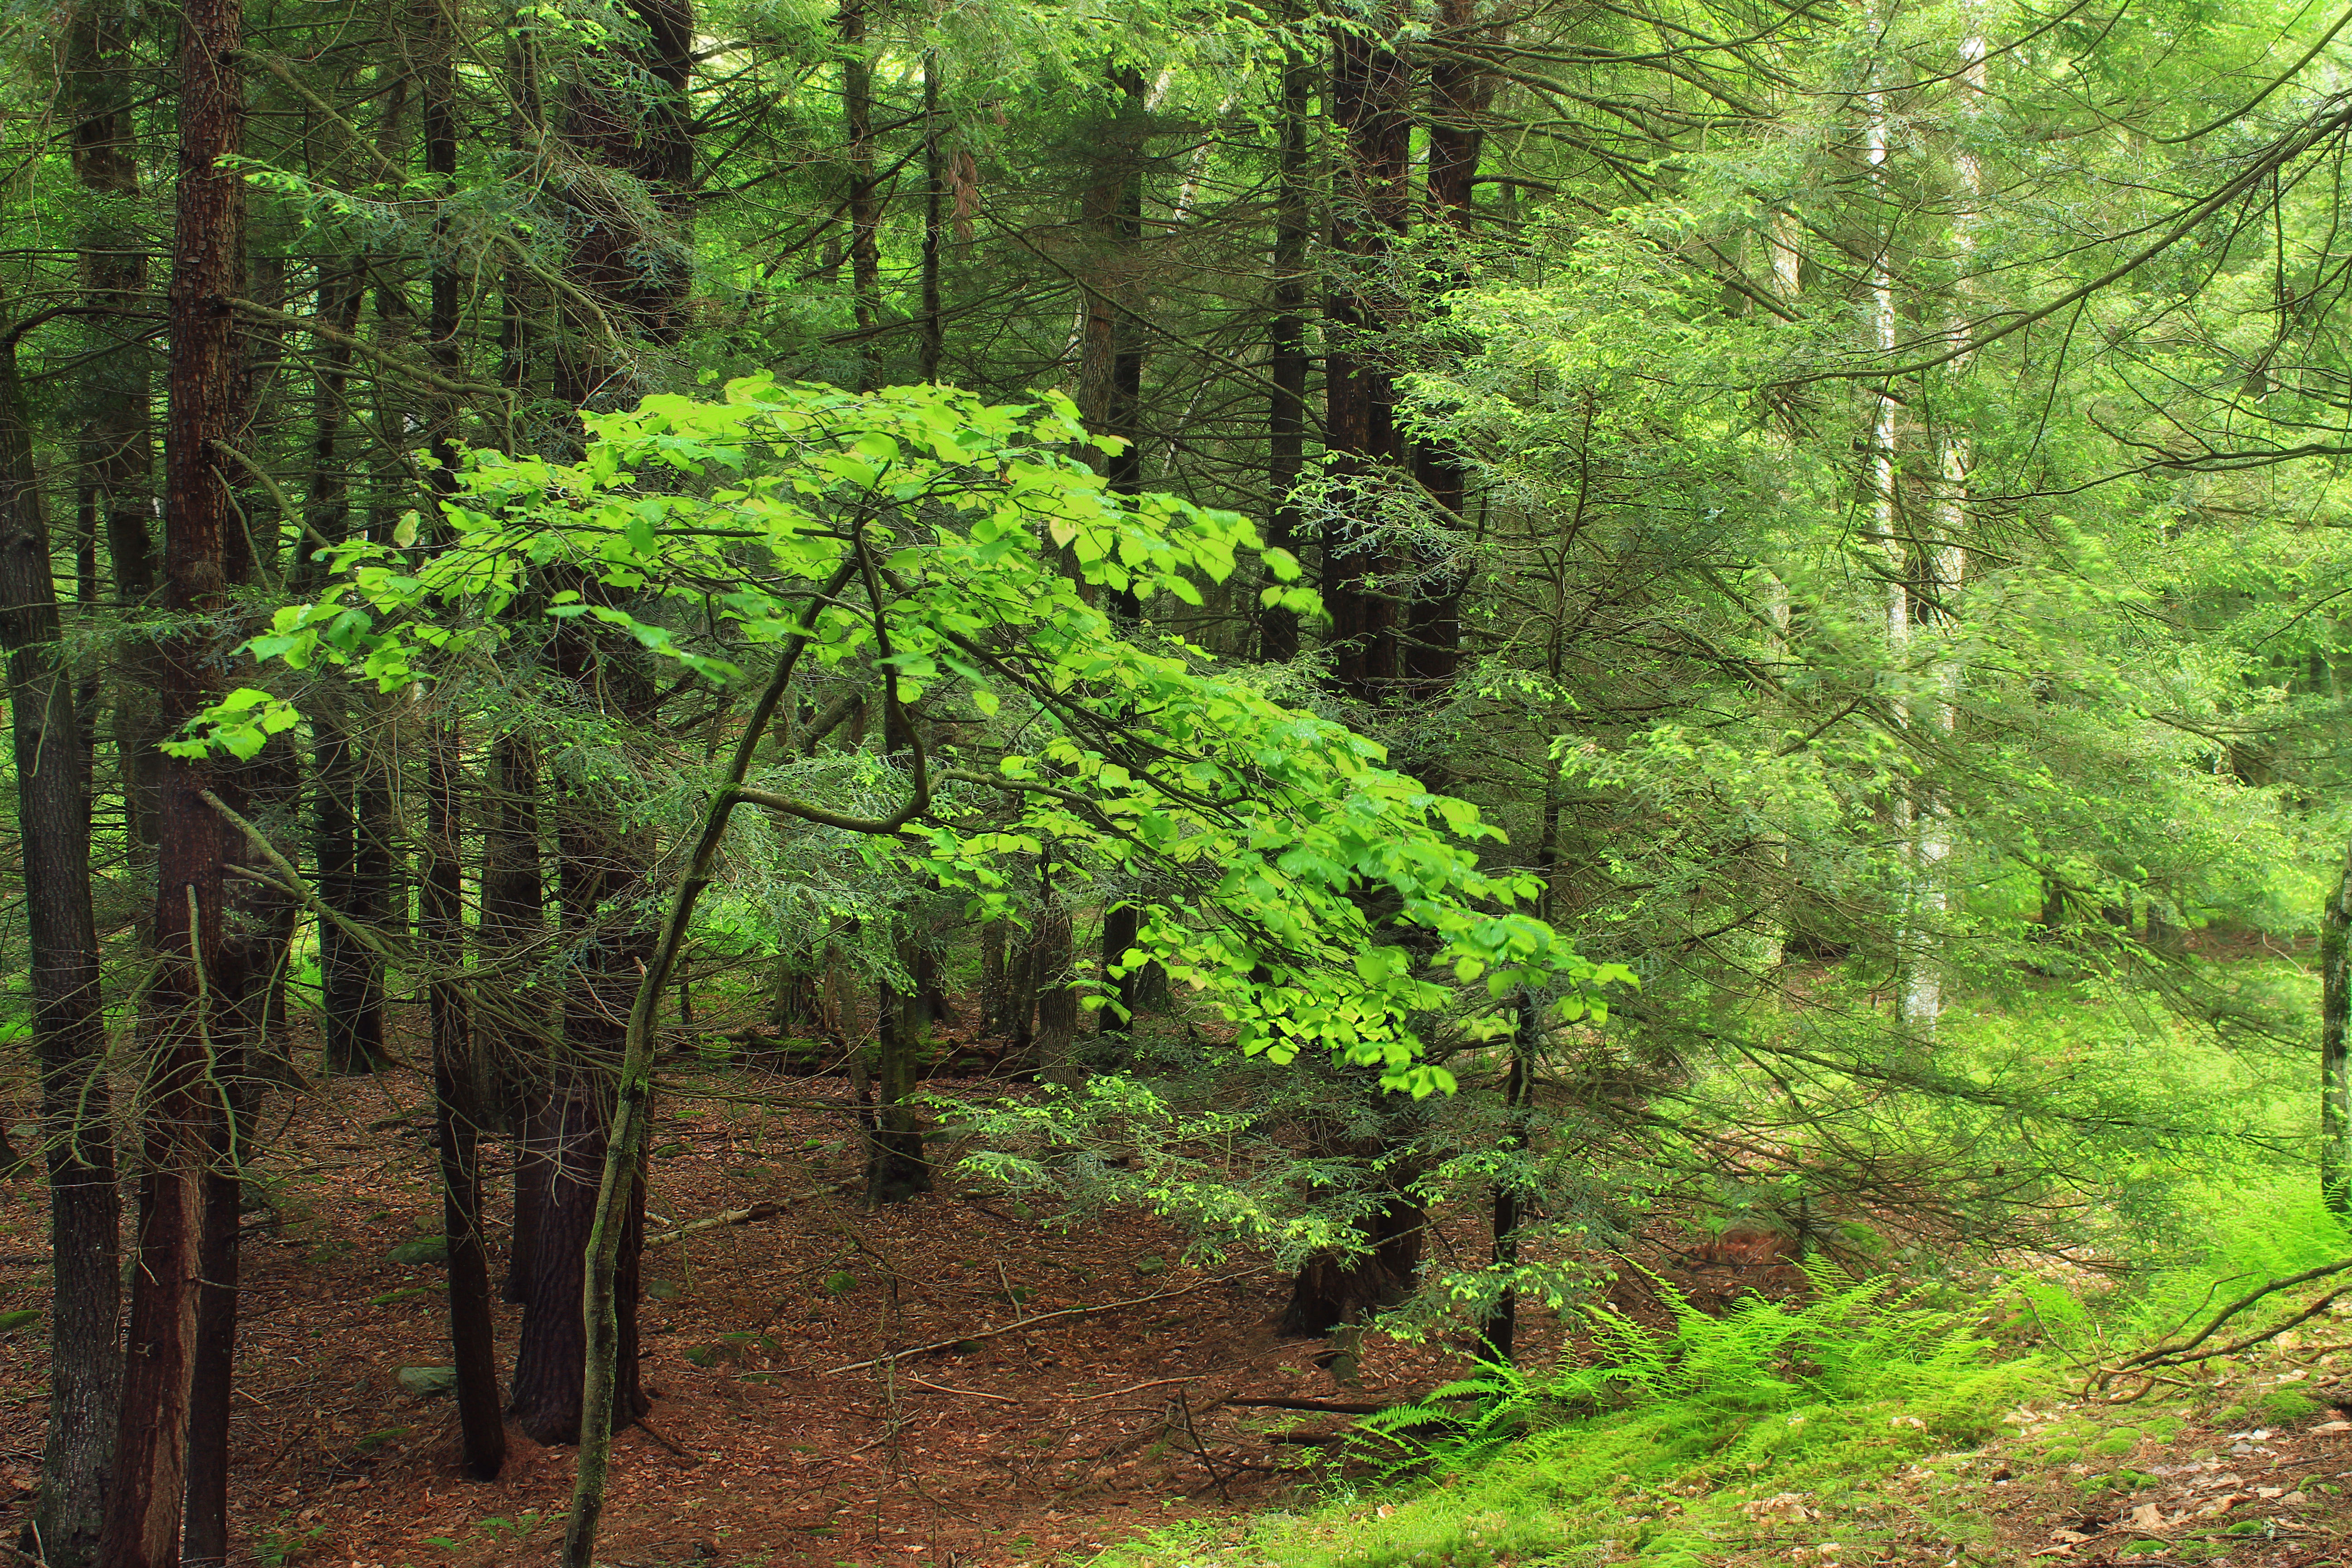
tree, nature, forest, wilderness, plant, hiking, trail, leaf, flower, summer, green, jungle, autumn, fir, conifer, trees, creativecommons, cool image, coniferous, spruce, vegetation, shrub, rainforest, tiadaghtonstateforest, midstatetrail, deciduous, pennsylvaniawilds, hemlocks, easternhemlocks, tsugacanadensis, needleduff, understory, undergrowth, ferns, lycomingcounty, pennsylvania, oldgrowthforest, relictforest, witchhazel, hamamelisvirginiana, barkcabinnaturalarea, grove, woodland, habitat, i, larch, ecosystem, biome, old growth forest, natural environment, woody plant, temperate broadleaf and mixed forest, temperate coniferous forest, land plant, riparian forest